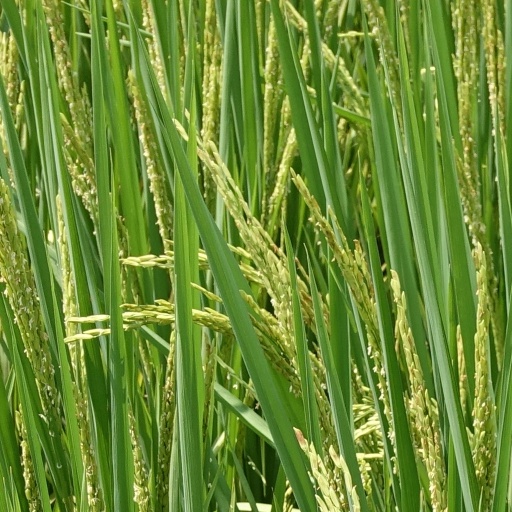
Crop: rice